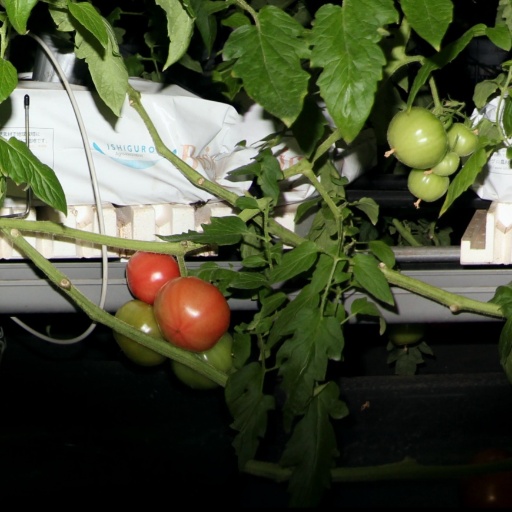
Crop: tomato